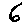
Label: 6